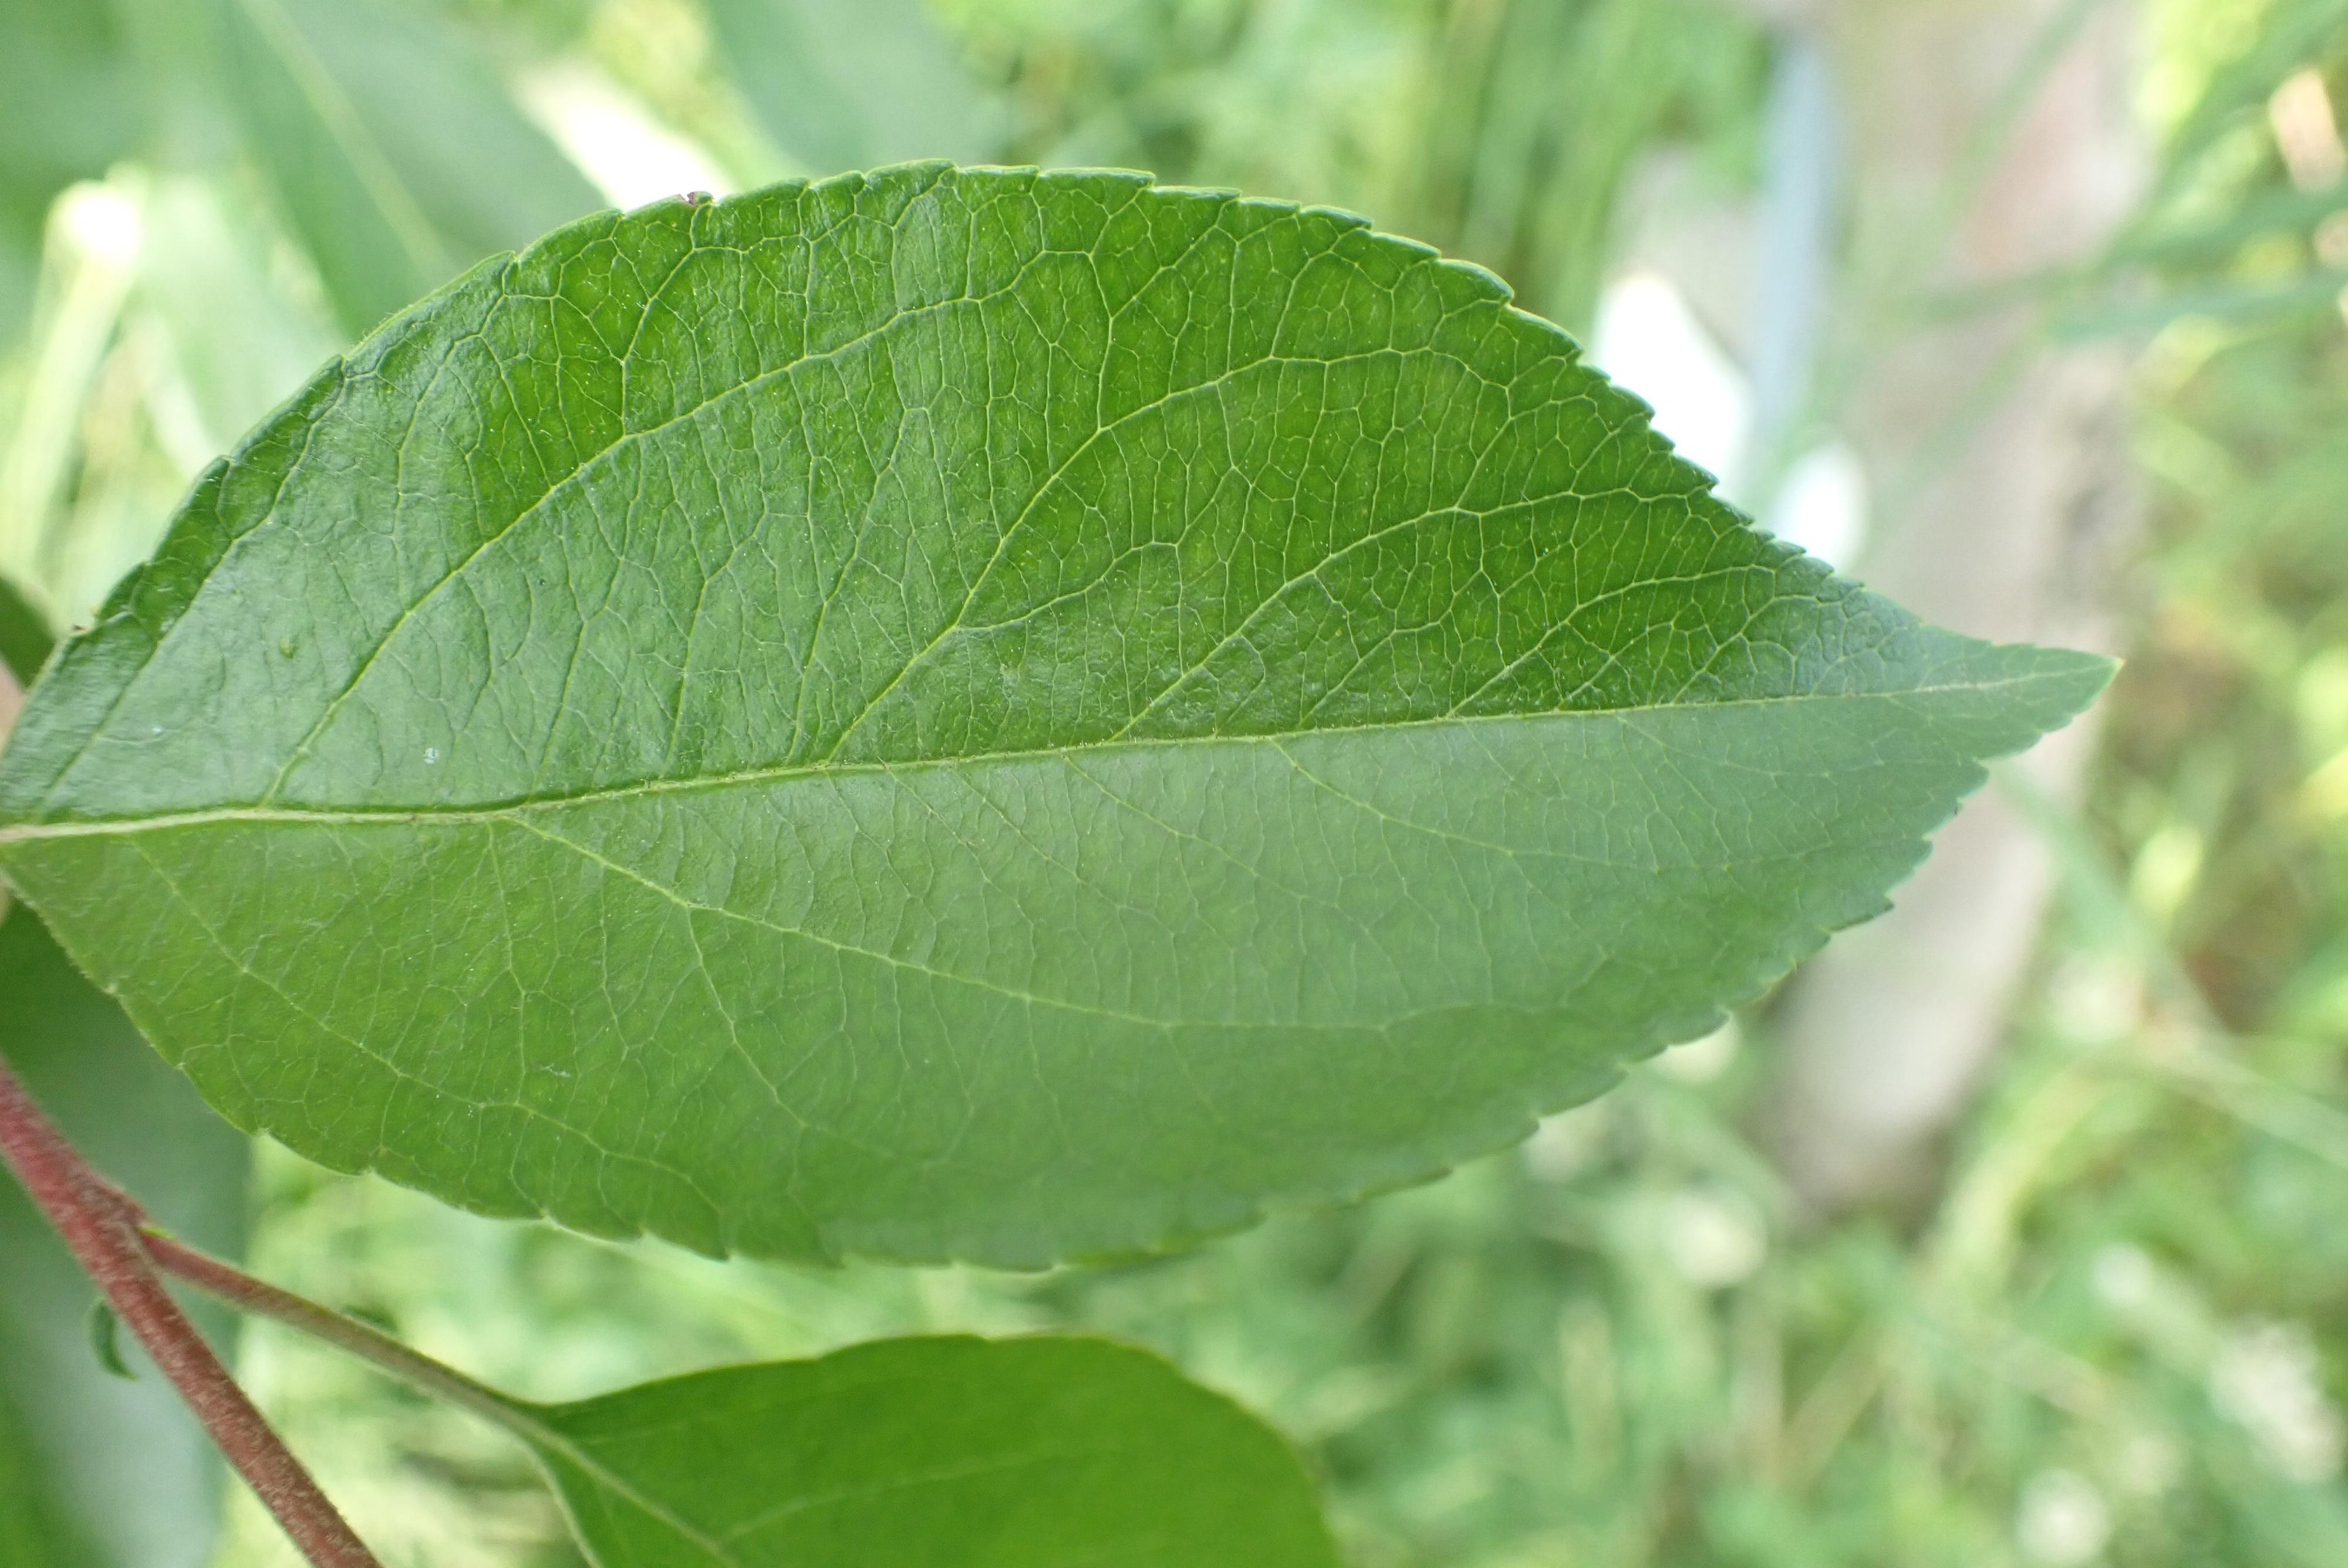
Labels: healthy